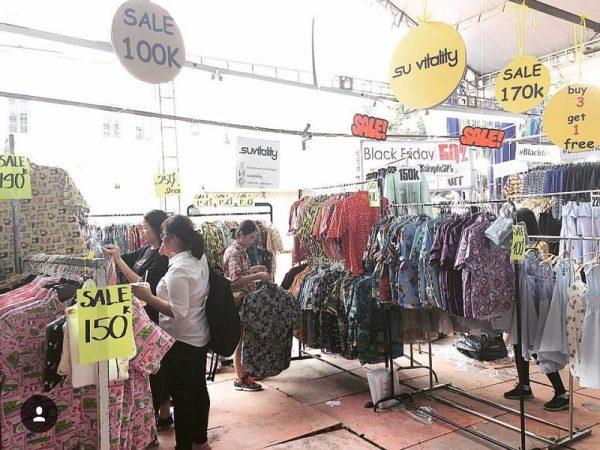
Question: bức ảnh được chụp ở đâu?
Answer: được chụp ở cửa hàng quần áo